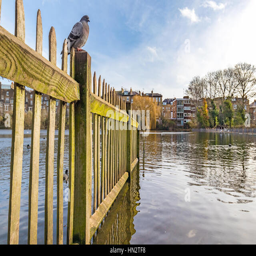
old wooden fence full of moss inside of the lake in a british park with a pigeon sitting on top of it